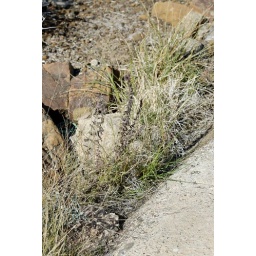
Whole plant ... about 18 inches tall, upright ... the one in question is the purplish one with yellow flowers